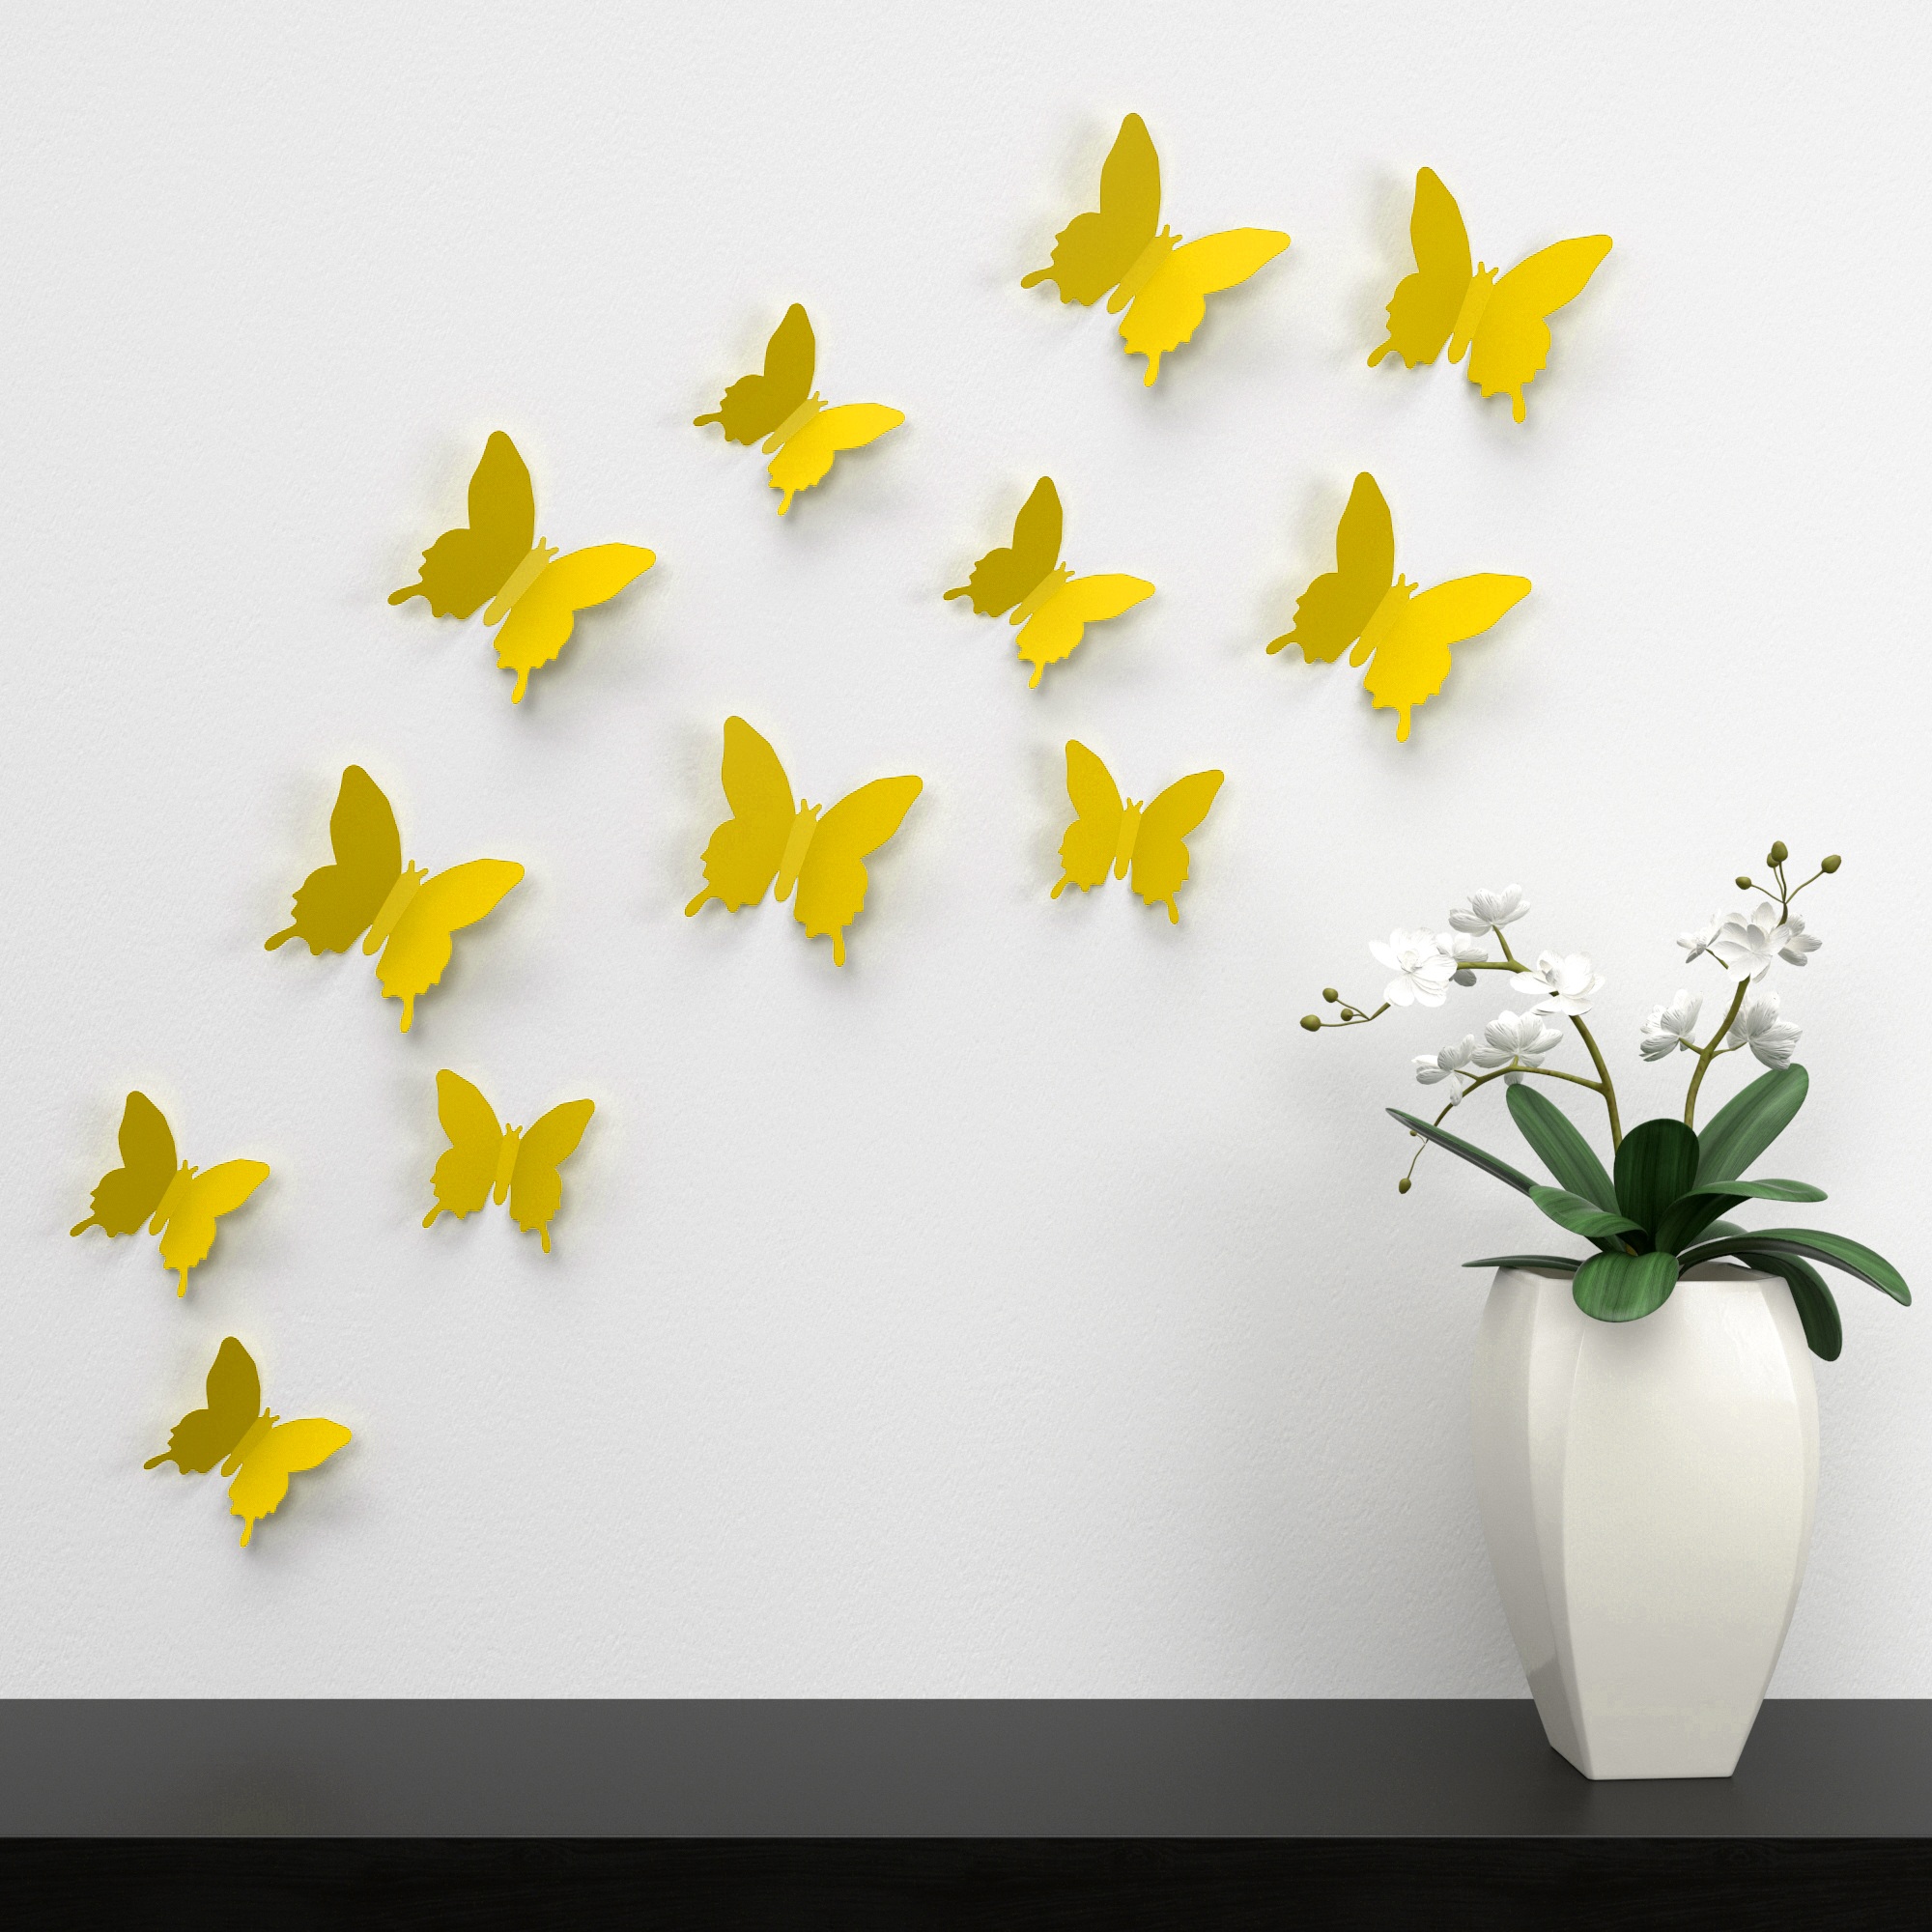
tree, branch, plant, leaf, flower, wall, decoration, green, produce, color, butterfly, colorful, yellow, flora, sticker, maple leaf, pleasure, flowering plant, woody plant, land plant, paper decoration